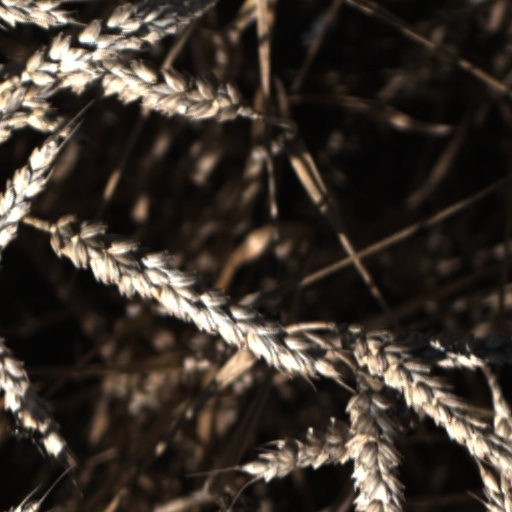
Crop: wheat